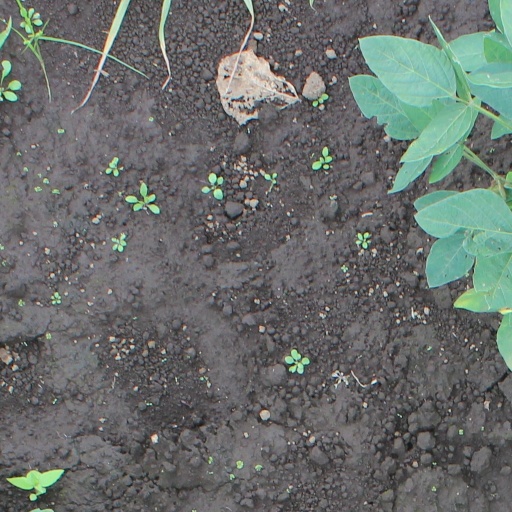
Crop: soybean